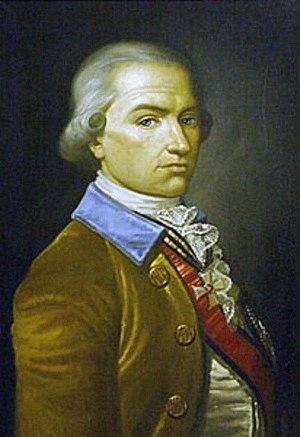
Pierre-Auguste de Schleswig-Holstein-Sonderbourg-Beck, en russe : Пётр Август Фридрих Гольштейн-Бекский, né le 7 décembre 1697 à Königsberg et décédé le 22 mars 1775 à Reval.